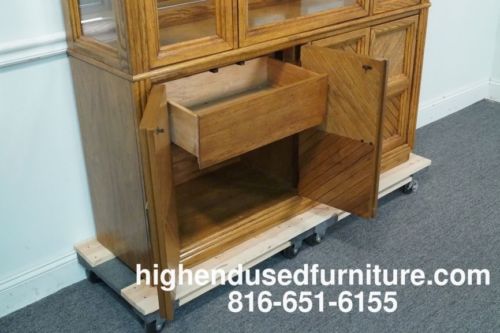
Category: cabinet